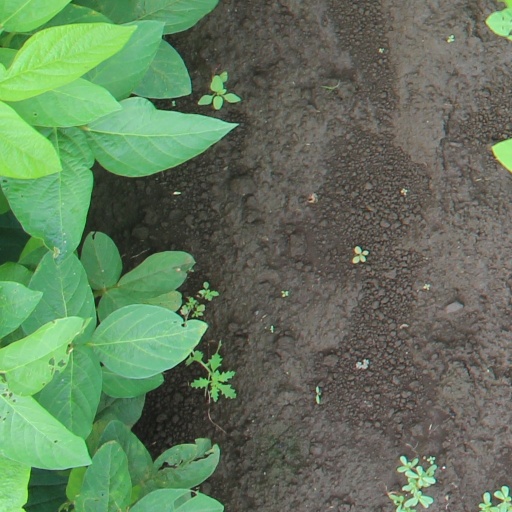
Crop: soybean